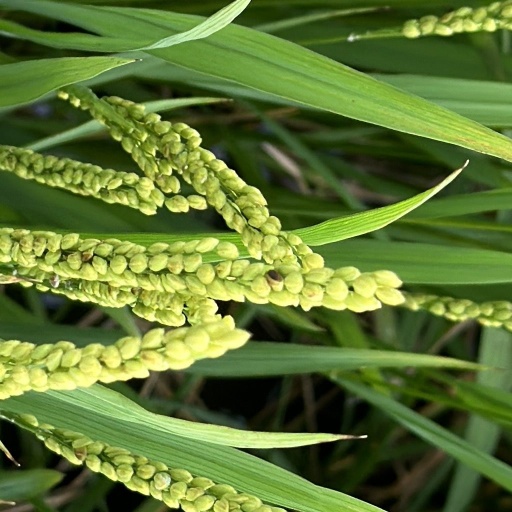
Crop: rice